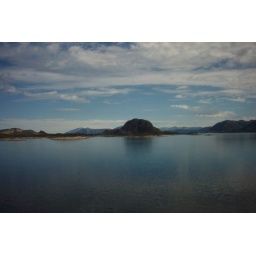
An interesting mountain in Norway where water and ice drilled a hole through the center during the ice age.